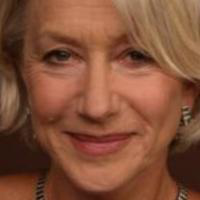
Age group: age 66-80